Geofoam

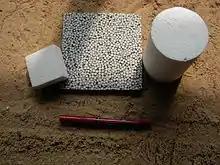
Geofoam

Using geofoam for retaining structures provides a reduction in lateral pressure as well as preventing settlement and improving waterproofing. Geofoam's light weight will reduce the lateral force on a retaining wall or abutment. It is important to install a draining system under the geofoam to prevent problems with built-up hydrostatic pressure or buoyancy.